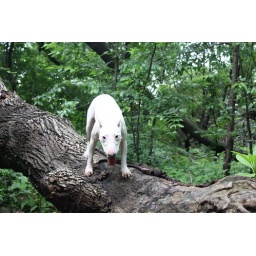
rare, strange tree dwelling creature spotted in the woods, do not approach unless you have chicken or tennis balls!